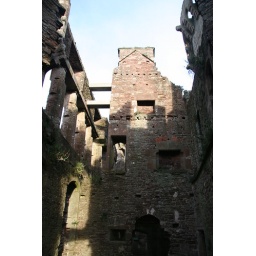
Raglan Castle, Wales. I loved how the doorways, windows and fireplaces were still evident in the stone walls.